Lewis Stone

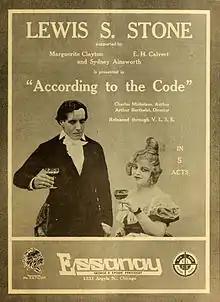
"According to the Code" (1916)

Stone was born in Worcester, Massachusetts, in 1879, was youngest of four children of Philena (née Ball) and Bertrand Stone. His father, according to the federal census of 1880, supported the family as a boot cutter. After obtaining his public education in Worcester, Lewis joined the United States Army during the Spanish–American War, serving as a lieutenant and later being deployed to China to train troops. He returned to the United States, and following his discharge from the army began his career as a writer and actor.